Southampton and Dorchester Railway

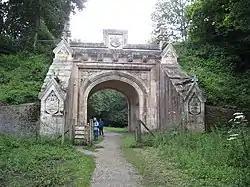
Lady Wimborne Bridge was built to carry the Southampton & Dorchester Railway over the main drive to Canford House. The railway closed 3 May 1977

The Southampton and Dorchester line was worked from the outset by the larger LSWR, and was closely bound to it. Amalgamation was an obvious next step, proposed in 1846 and authorised on 22 July 1848 by the London and South Western and Southampton and Dorchester Railways Amalgamation Act 1848 (11 & 12 Vict. c. lxxxix), taking effect on 11 October 1848. Southampton and Dorchester shareholders received LSWR shares one to one. John Mills joined the LSWR board, but Castleman did not do so until 1855, becoming chairman of the LSWR from 1873 to 1875.